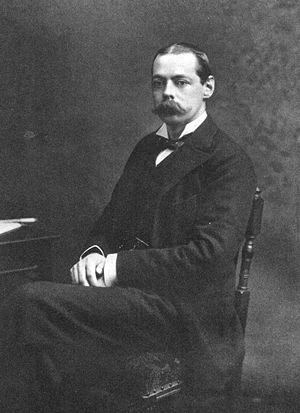
Winston Churchill / Familie og tidligt liv
Lord Randolph Churchill, 1883.
Sir Winston Leonard Spencer-Churchill var en britisk politiker og statsmand, som er kendt for sit lederskab af Storbritannien under 2. verdenskrig. Han var premierminister i Storbritannien fra 1940 til 1945 og igen fra 1951 til 1955. Han betragtes i vide kredse som en af de største ledere i krigstid.